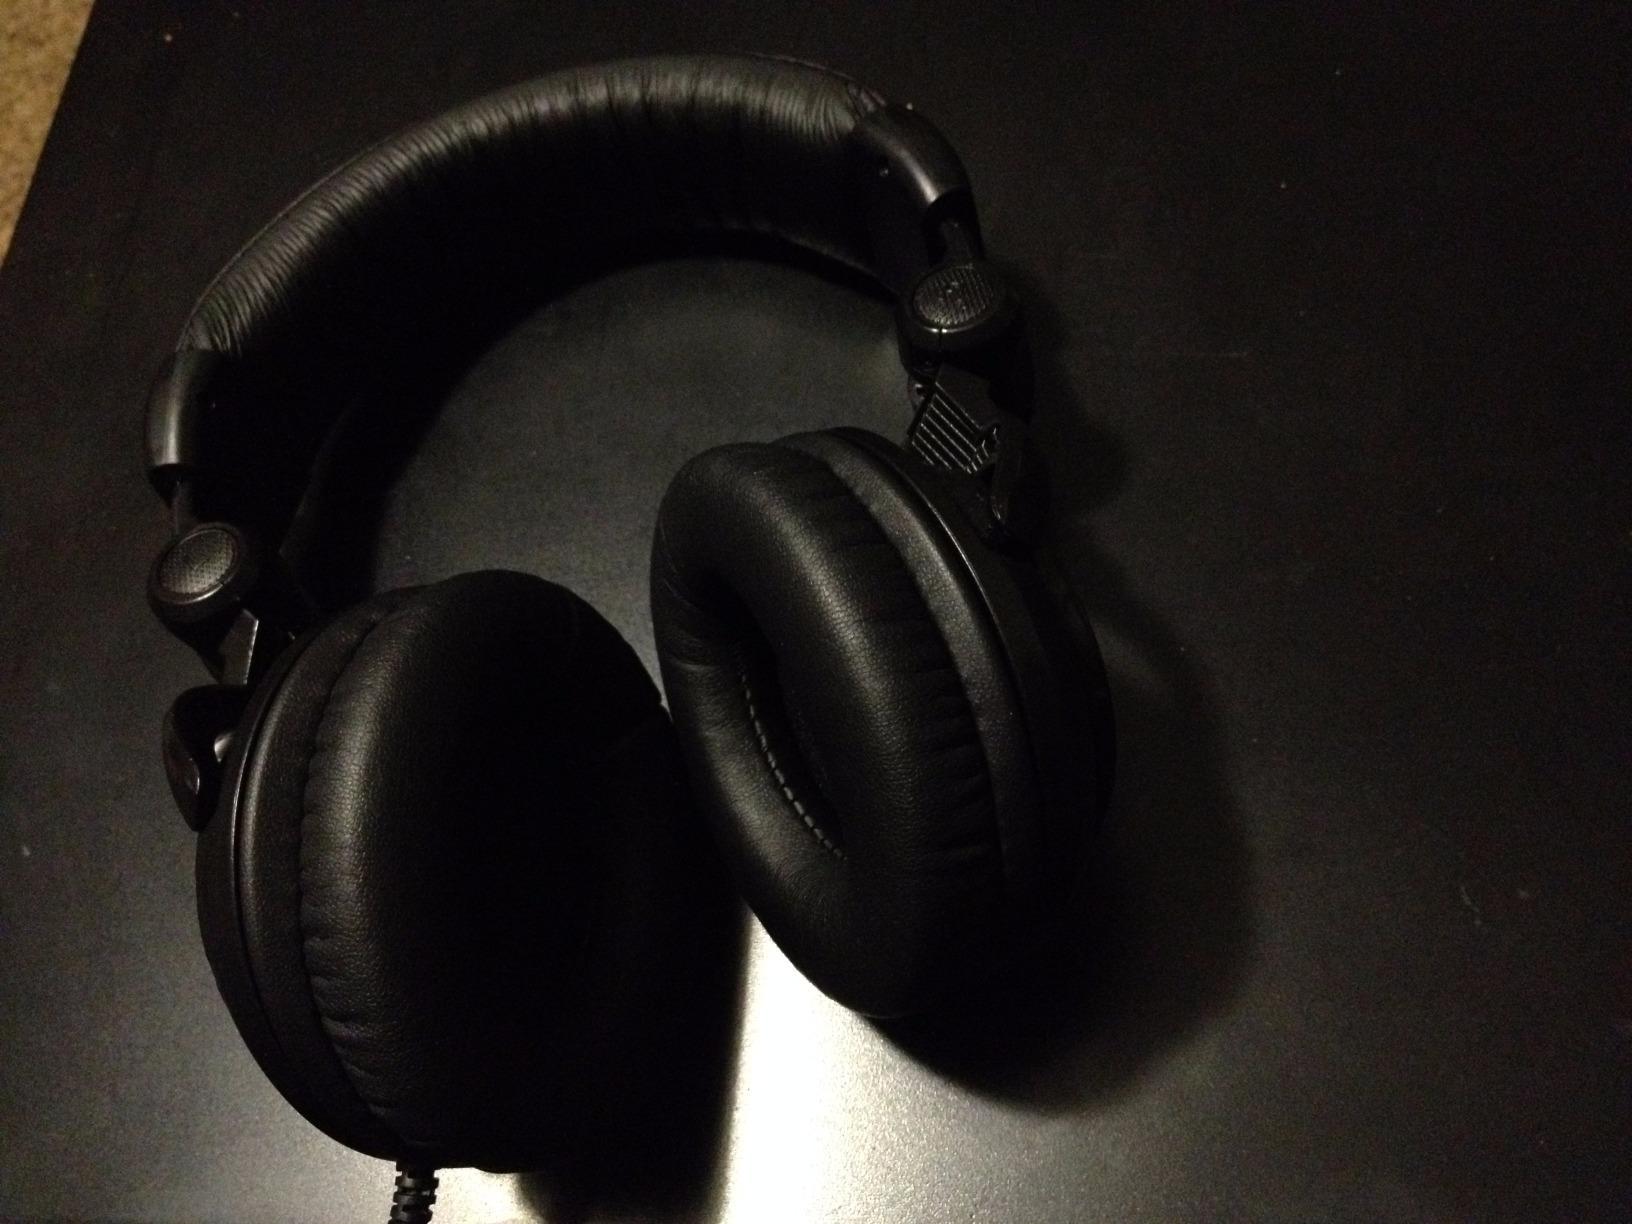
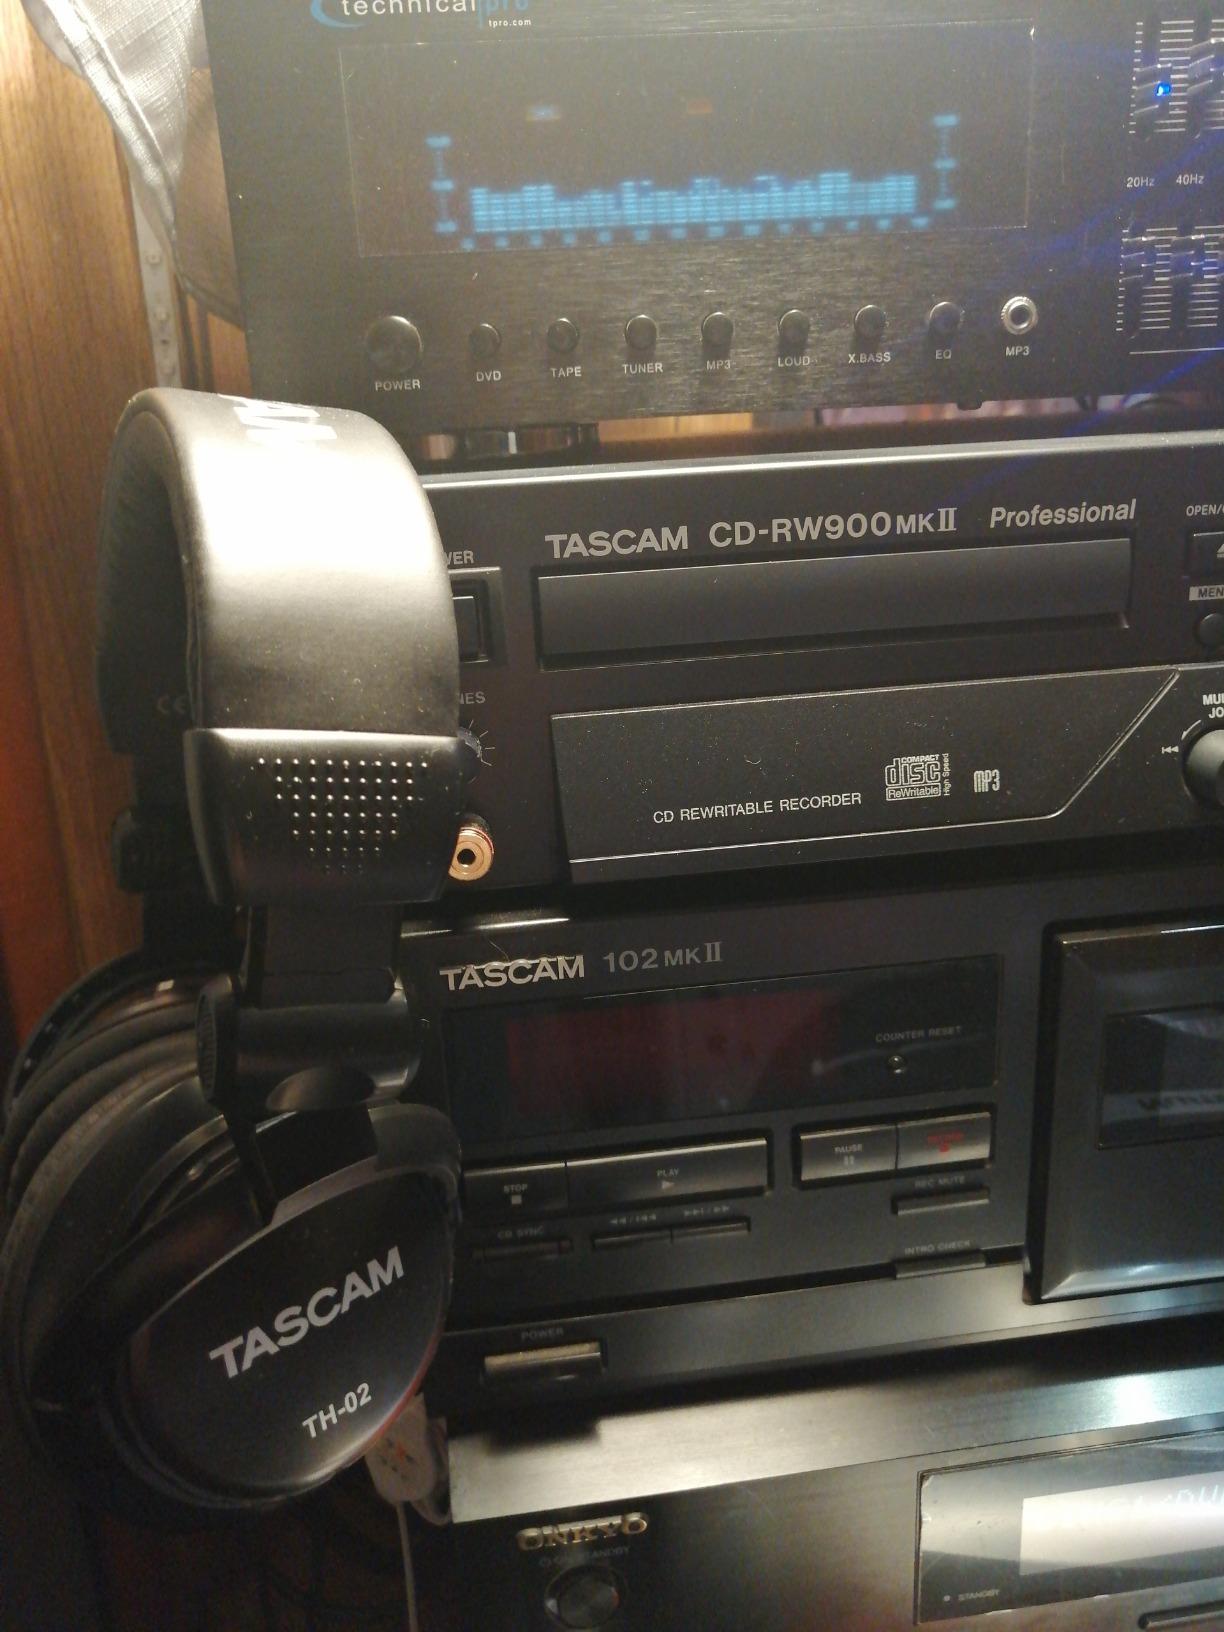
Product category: headphones
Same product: yes